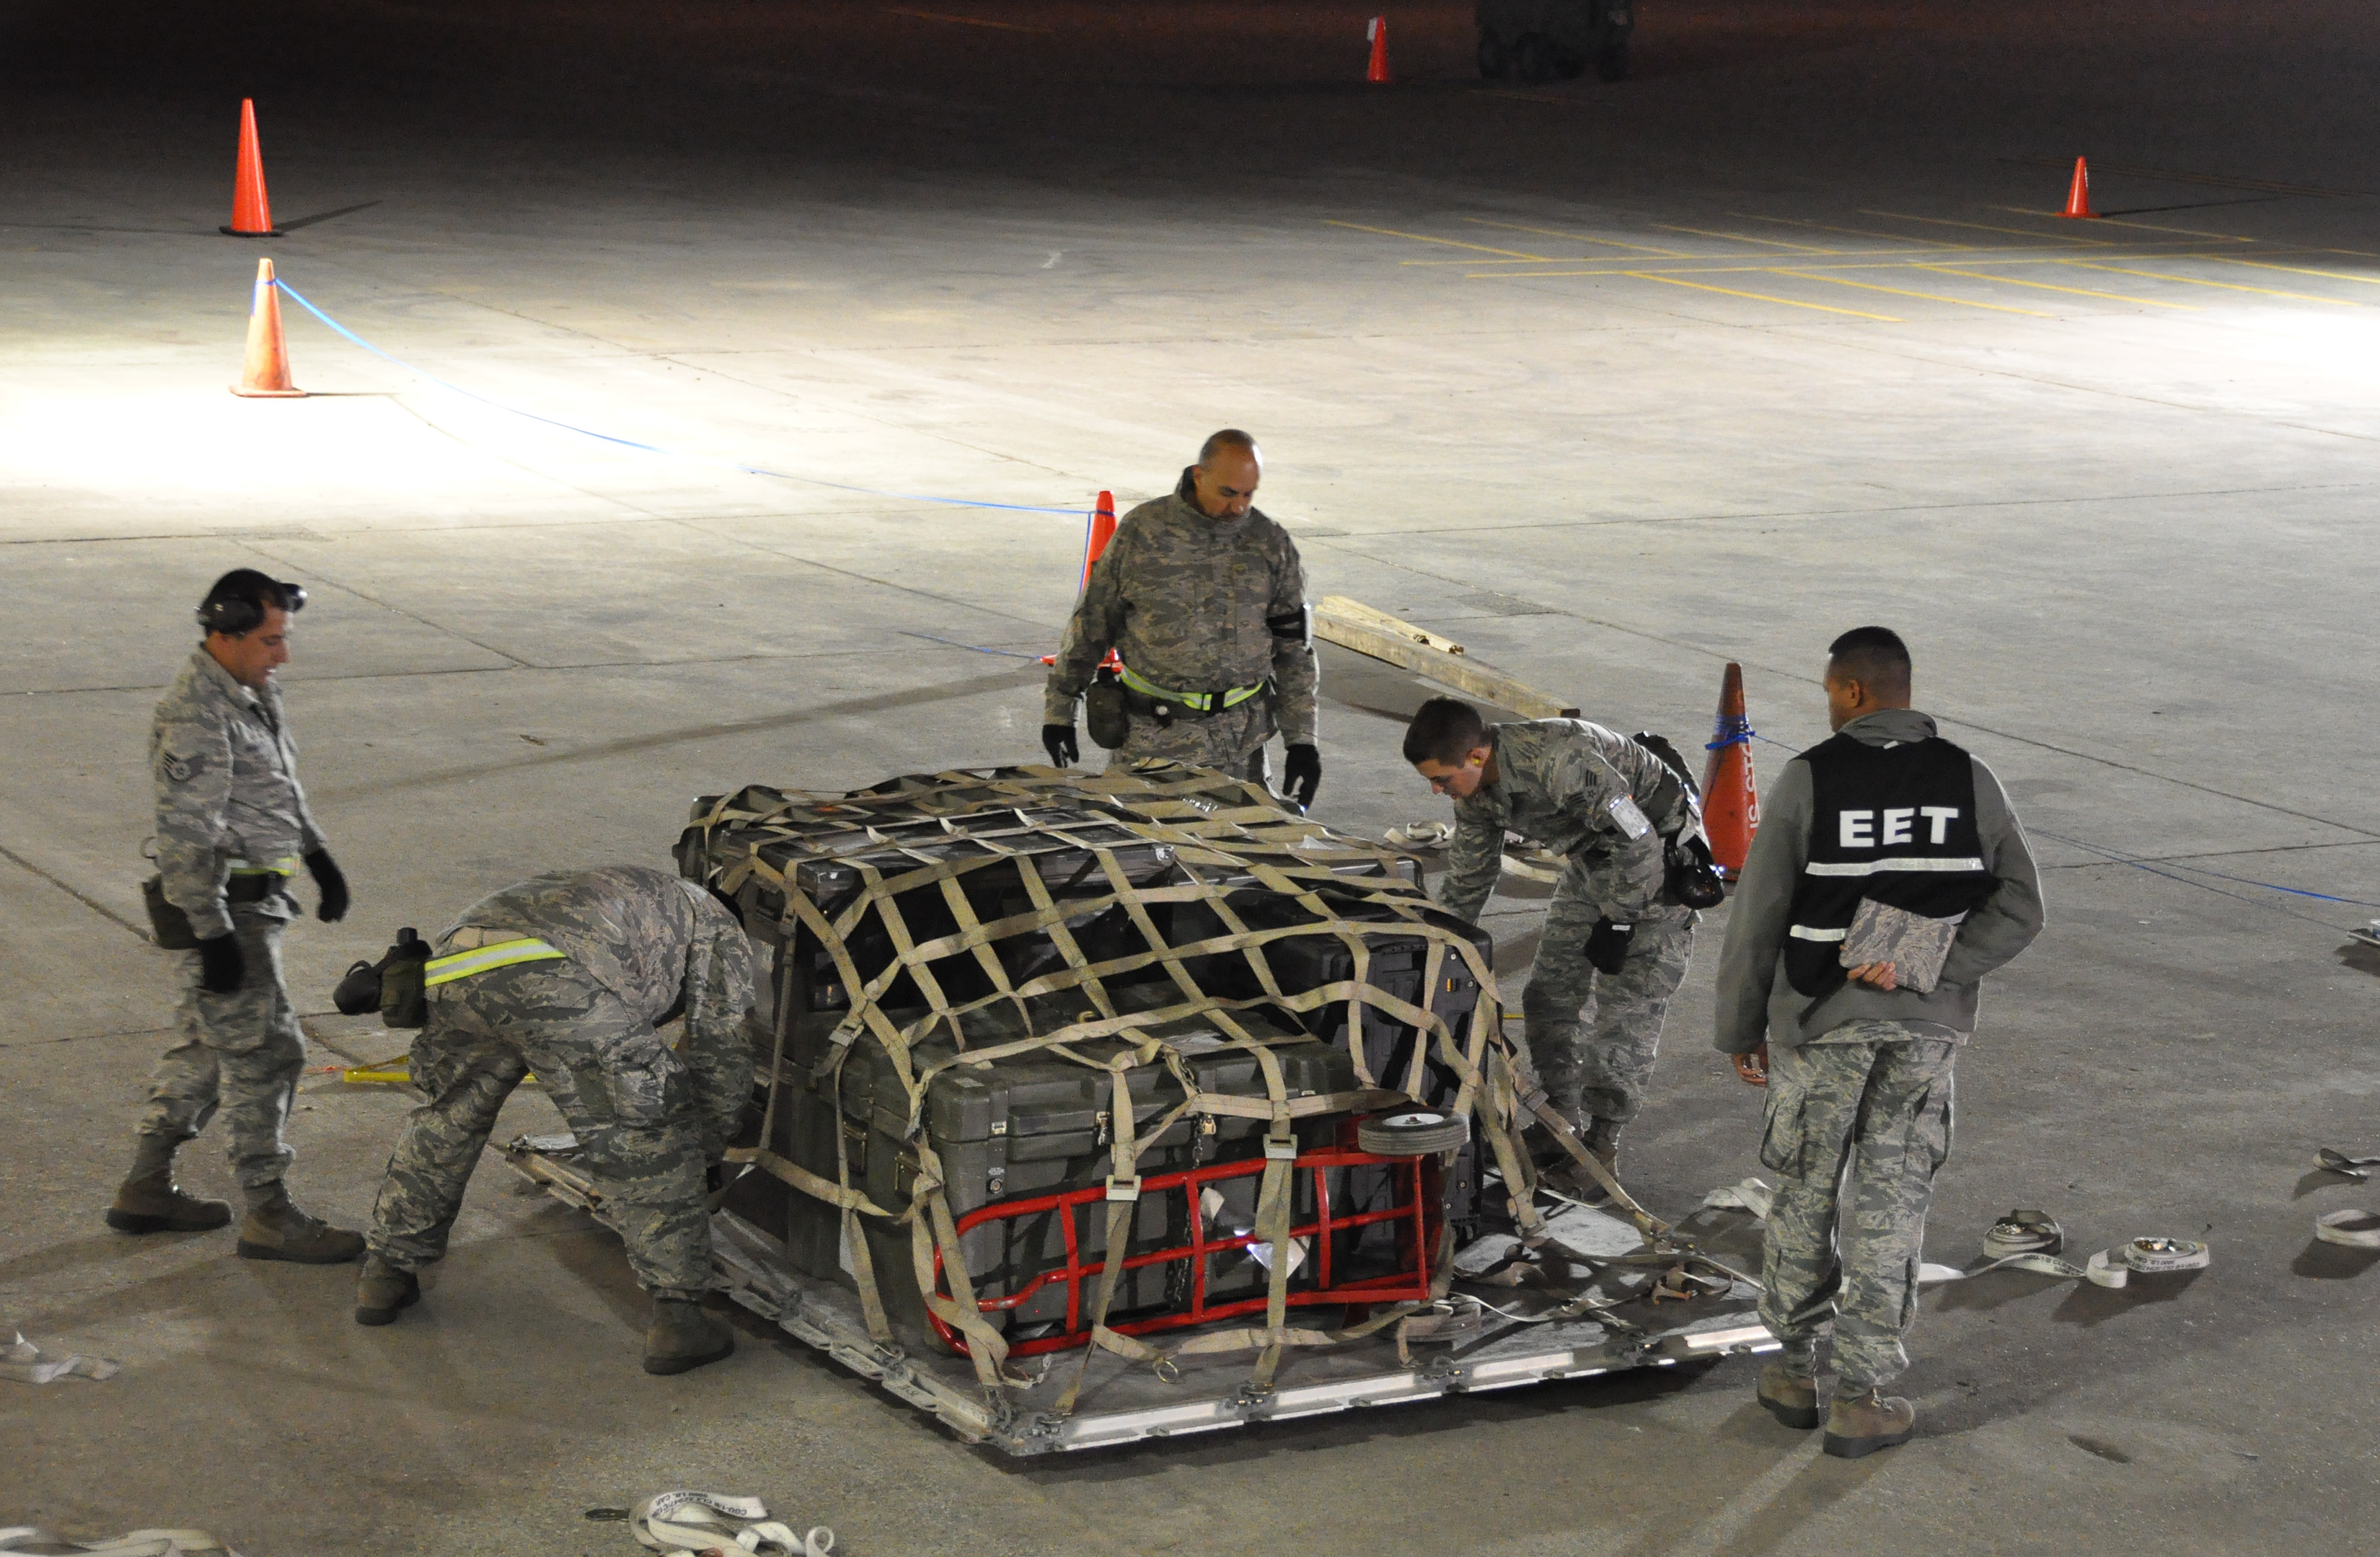
vehicle, racing, race track, auto racing